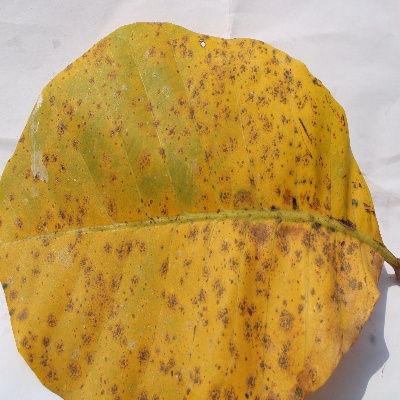
Crop: Cashew
Condition: anthracnose